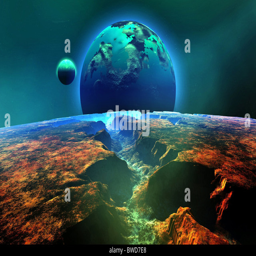
cosmic landscape on another planet